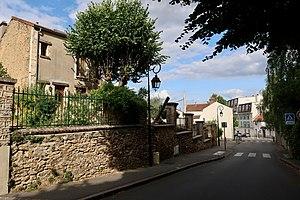
Maisons rue Henri-Prou, Les Clayes-sous-Bois (Yvelines).
Les Clayes-sous-Bois est une commune française située dans le département des Yvelines en région Île-de-France. Ses habitants sont appelés les Clétiens.